Construction

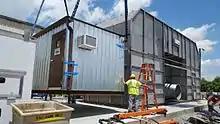
Industrial assemblage of a thermal oxidizer in the United States

Construction is the process involved in delivering buildings, infrastructure, industrial facilities, and associated activities through to the end of their life. It typically starts with planning, financing, and design that continues until the asset is built and ready for use. Construction also covers repairs and maintenance work, any works to expand, extend and improve the asset, and its eventual demolition, dismantling or decommissioning.